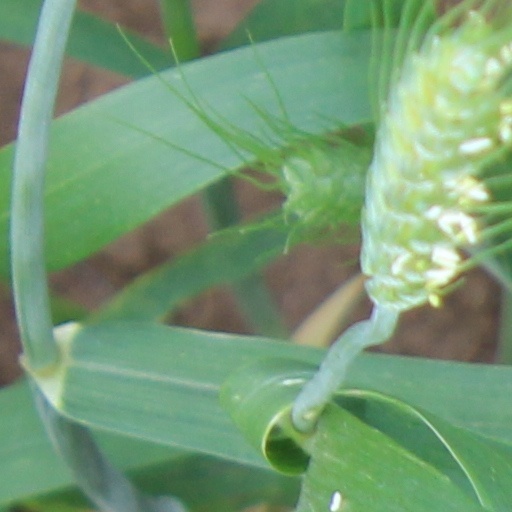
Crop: wheat